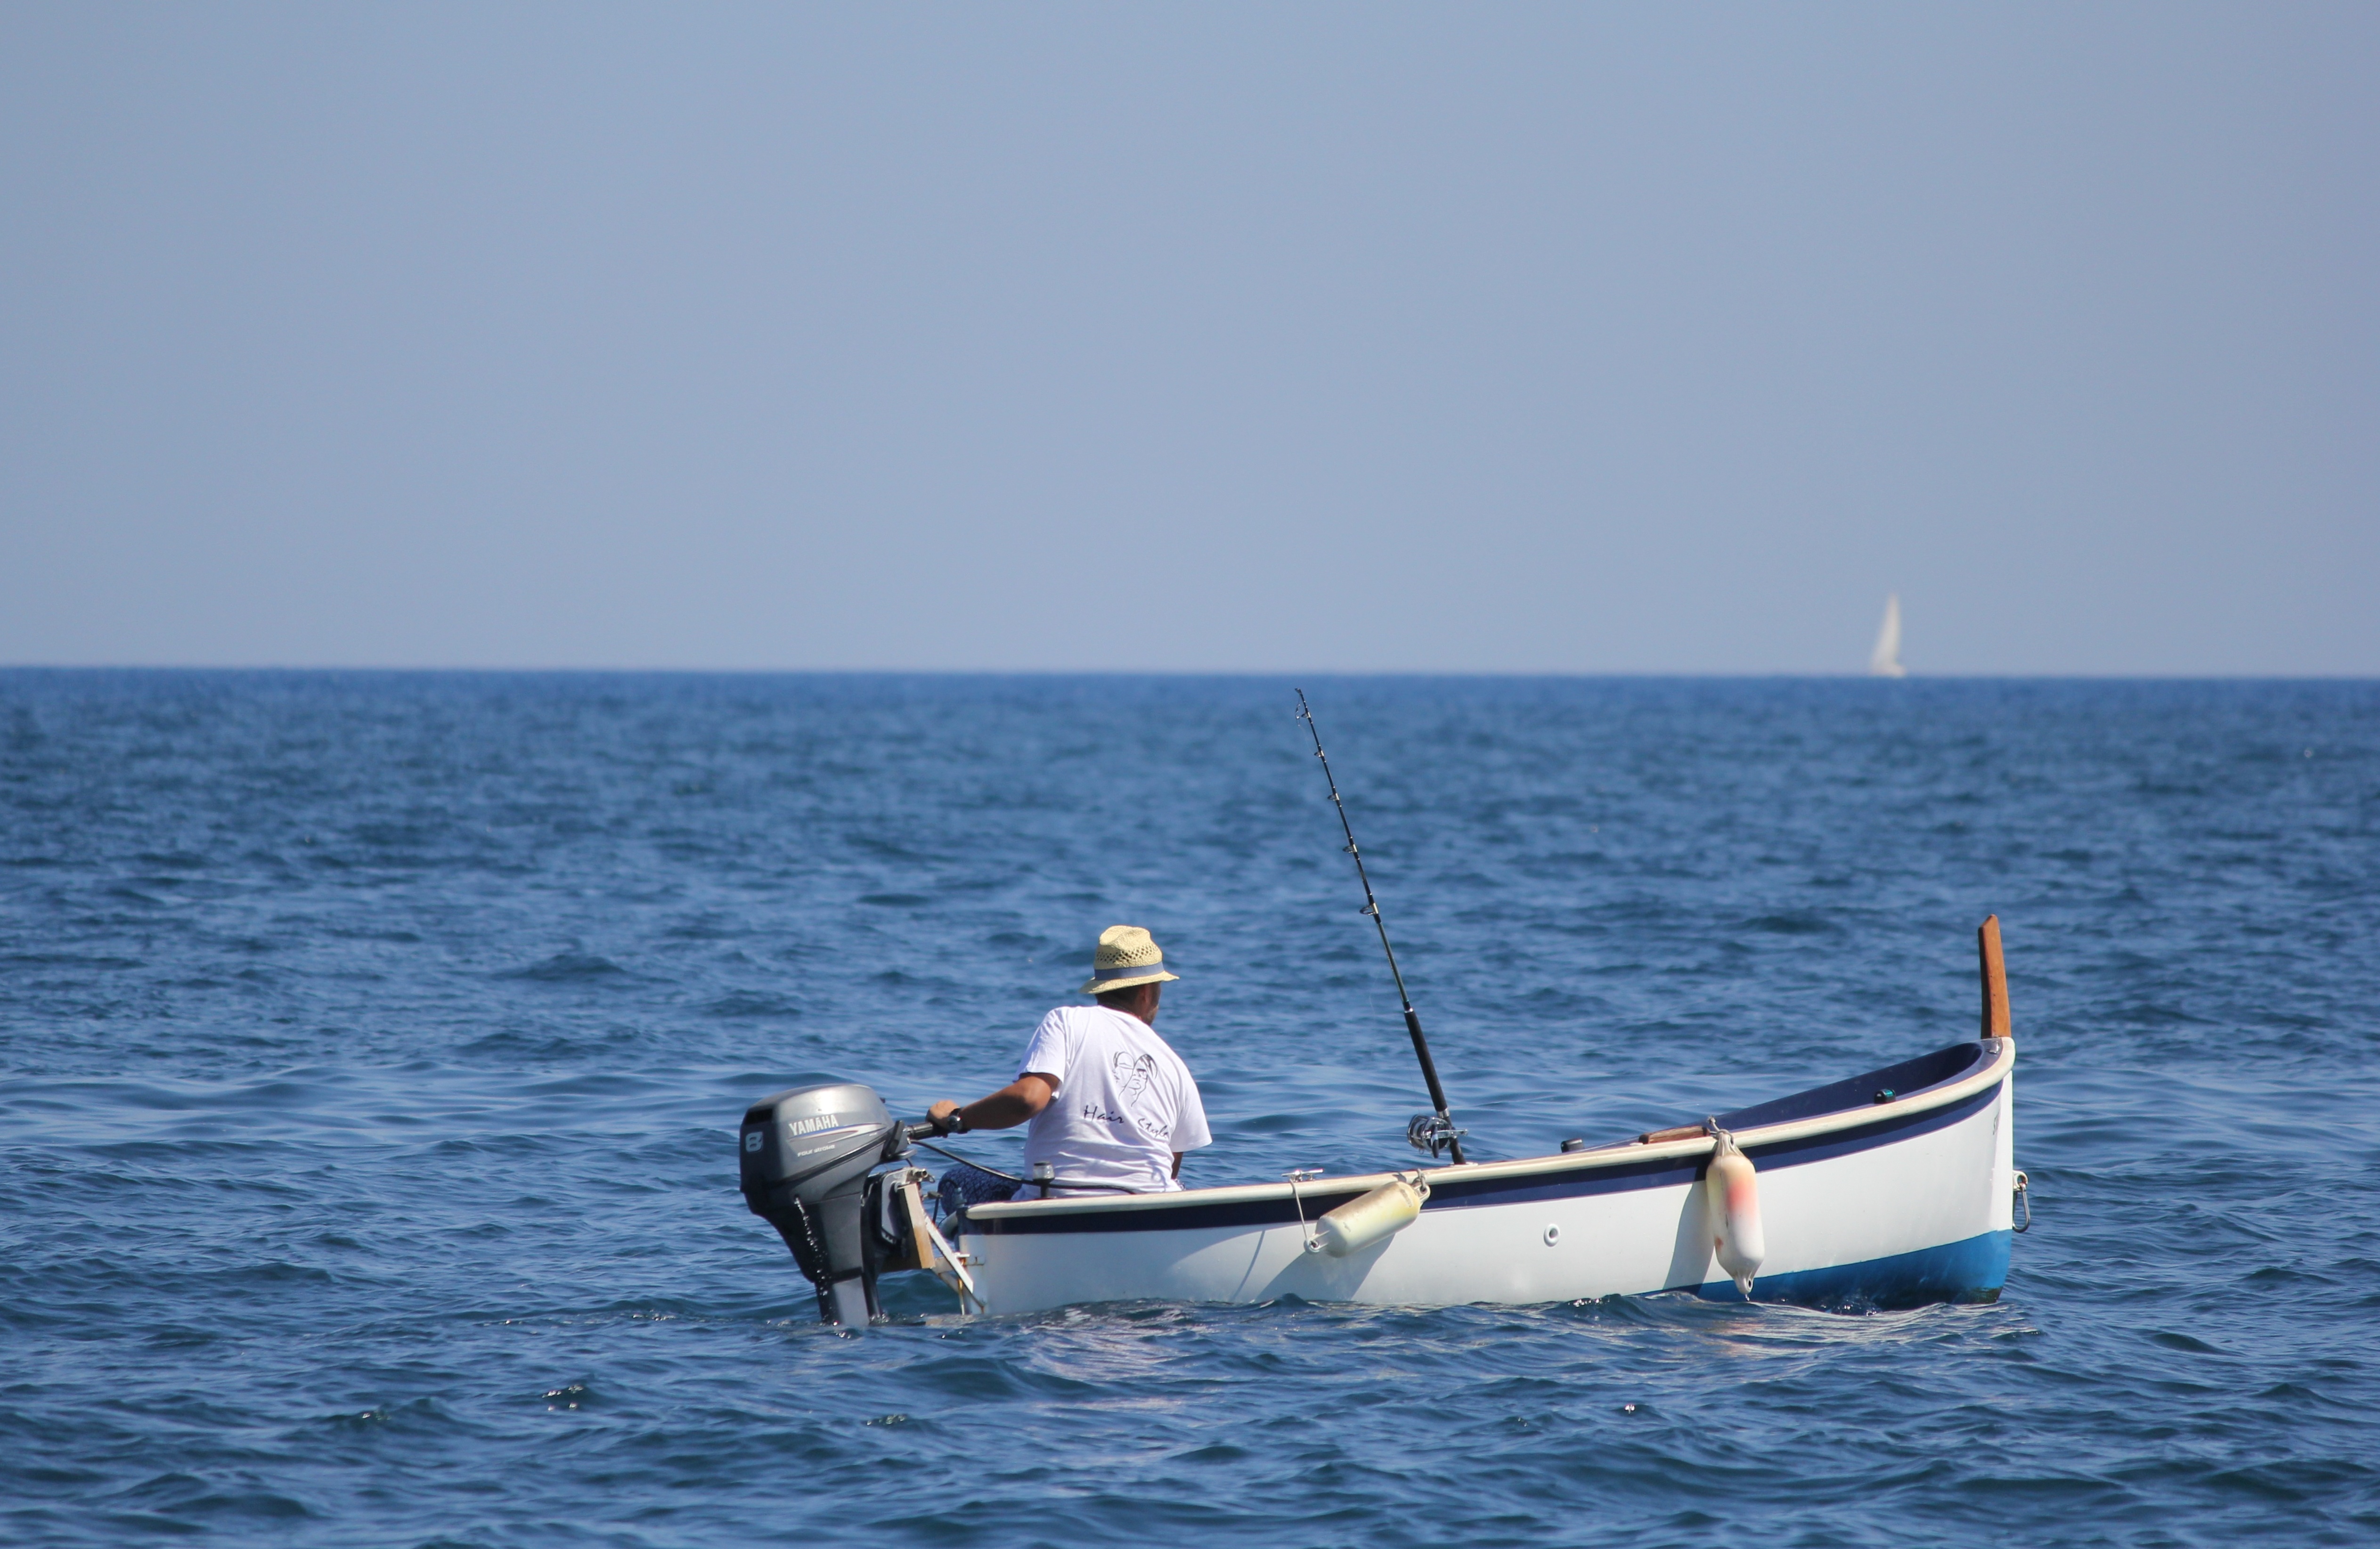
sea, boat, vehicle, fishing, bay, boating, watercraft, sicily, visser, watercraft rowing